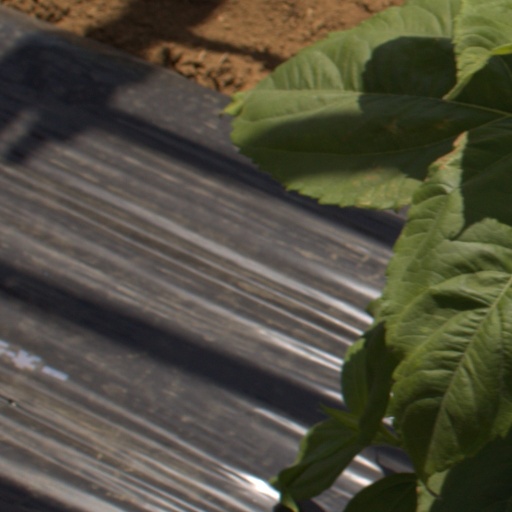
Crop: Jerusalem artichoke